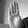
ASL letter: B